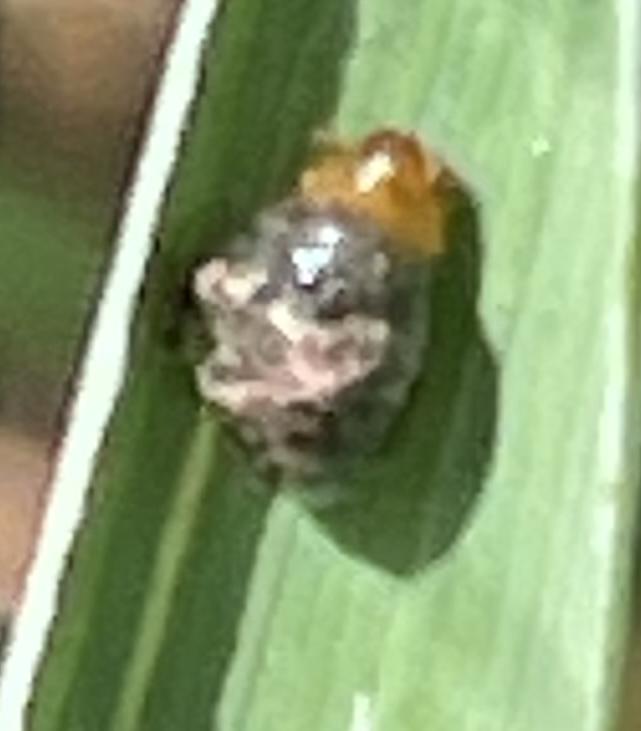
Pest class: cereal_leaf_beetle